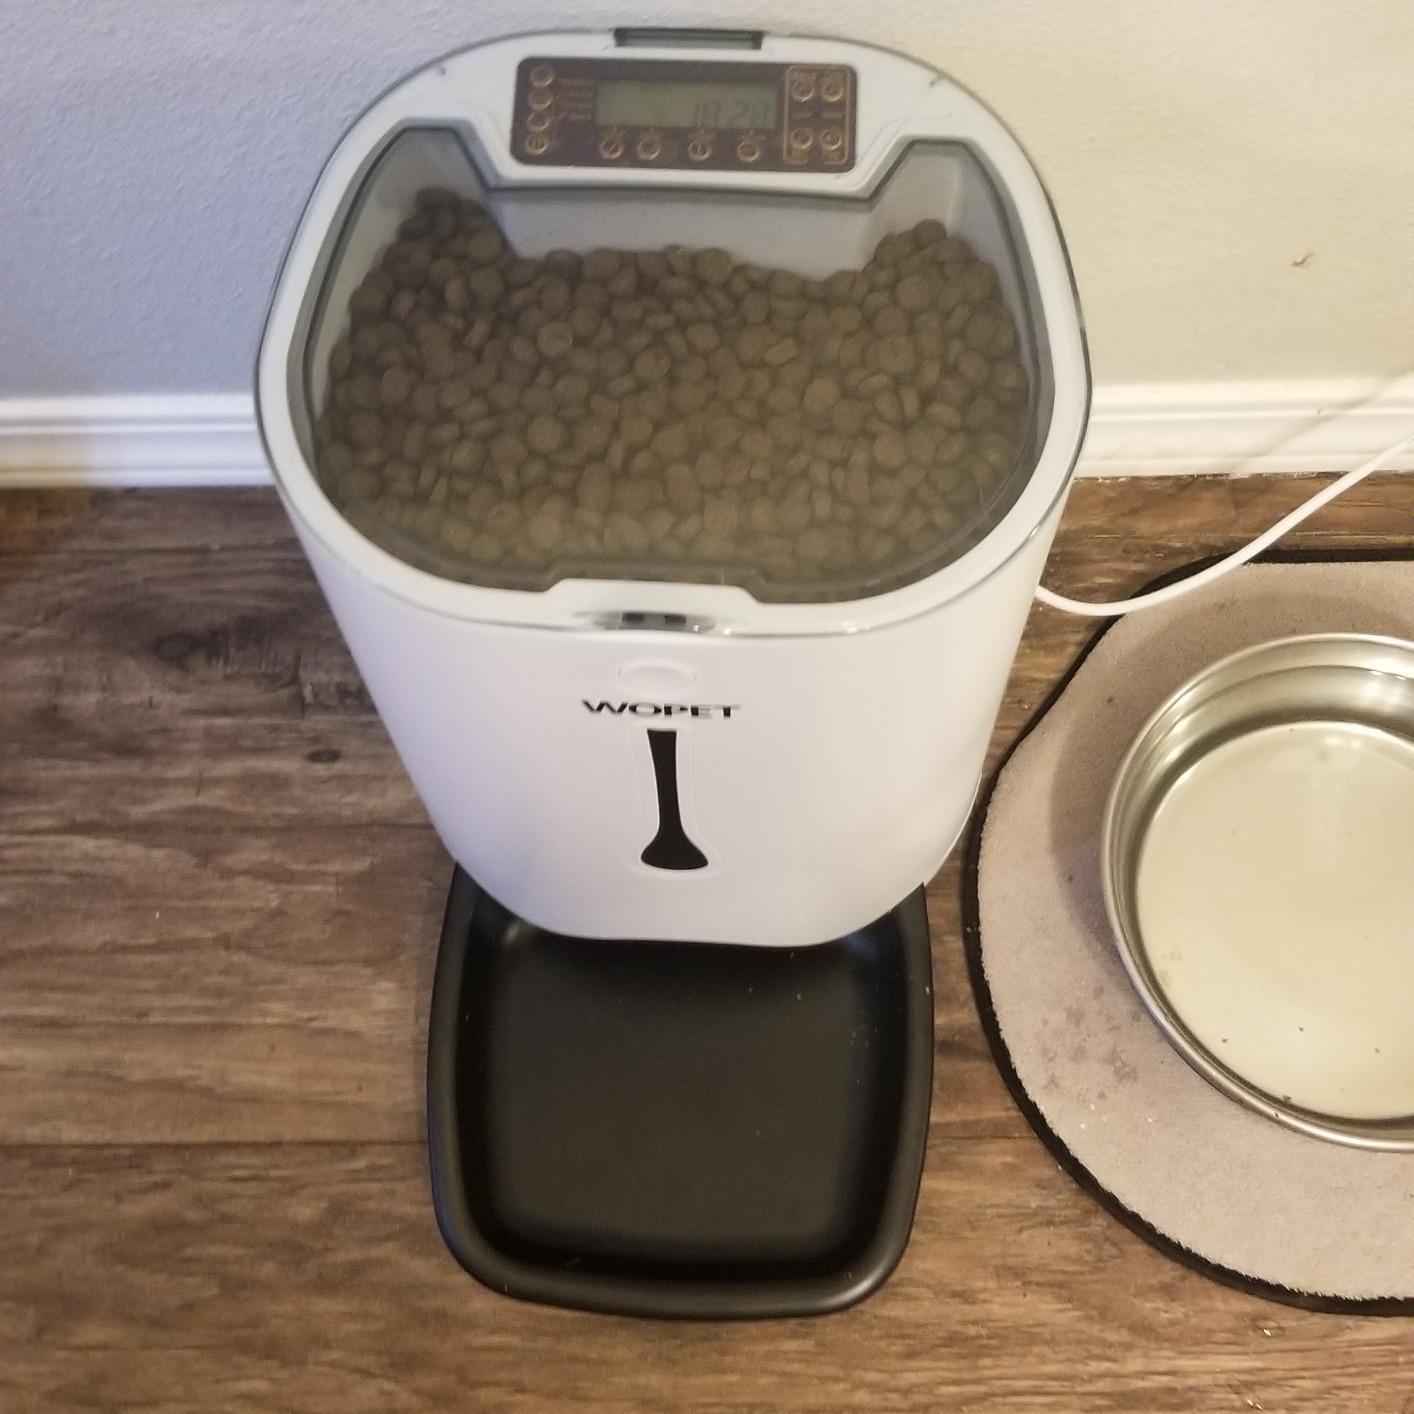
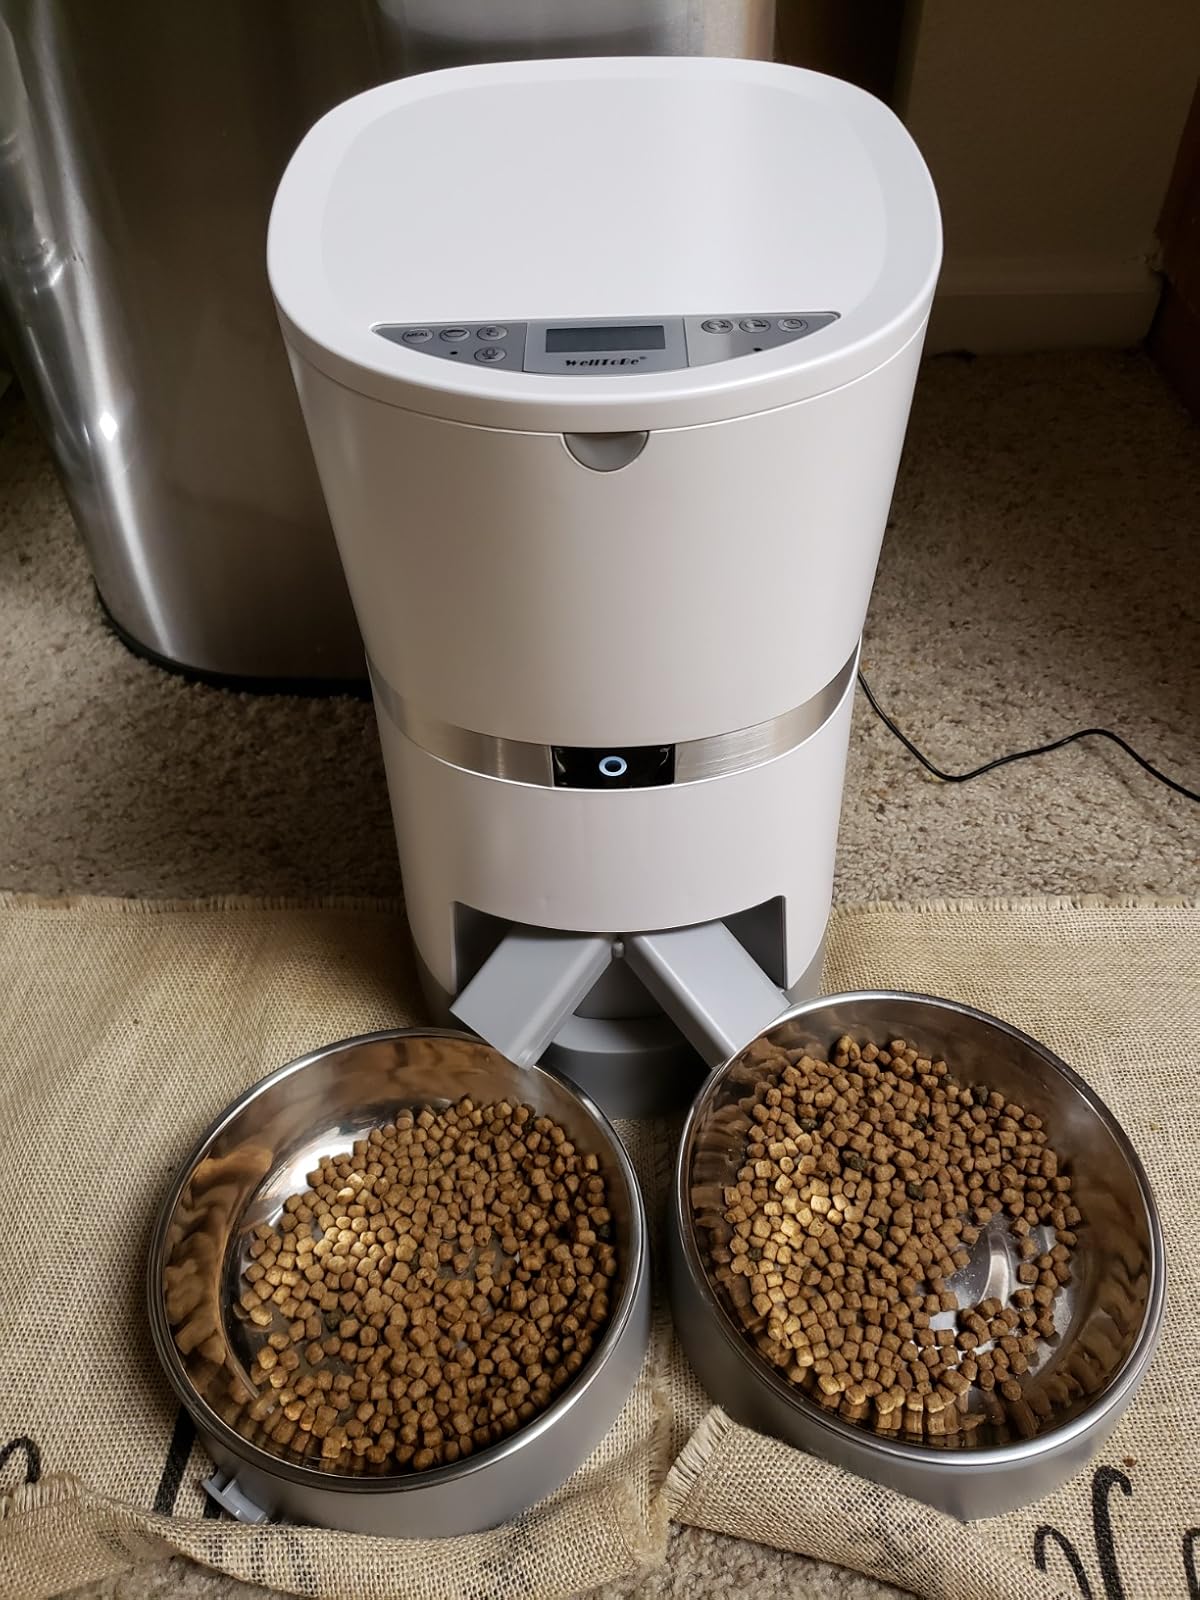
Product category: items_feeder
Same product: no